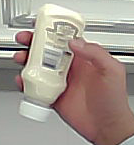
Product: heinz_mayo